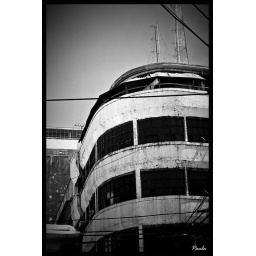
old building in colon street